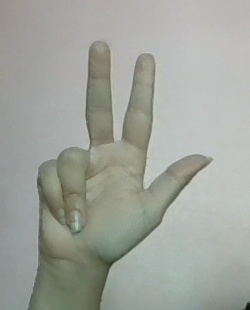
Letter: al